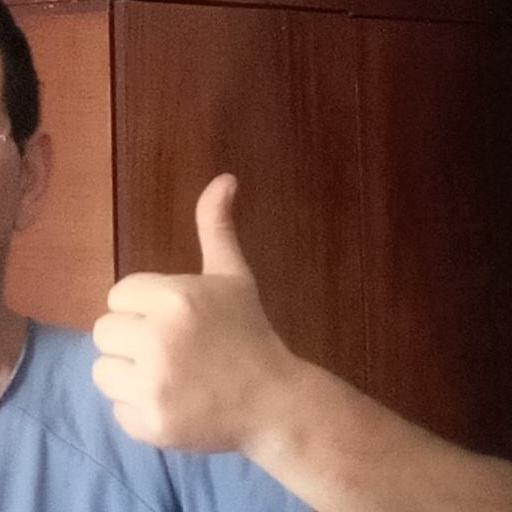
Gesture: like